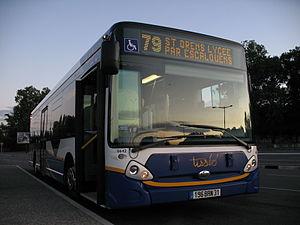
Bus Heuliez GX 327 sur la ligne 79 à la station Université Paul Sabatier.
Le réseau de bus de Toulouse dessert la ville et la majeure partie de l'agglomération toulousaine, ainsi que certaines communes plus excentrées. Au total, 137 lignes de bus sillonnent l'agglomération toulousaine, permettant aux voyageurs de bénéficier du maillage du réseau des transports en commun de Toulouse. Ces lignes complètent le réseau ferroviaire de Toulouse, ainsi que son métro et son tramway.
Tisséo est la marque commerciale du réseau de transports en commun de Toulouse et sa région, soit cent une communes.